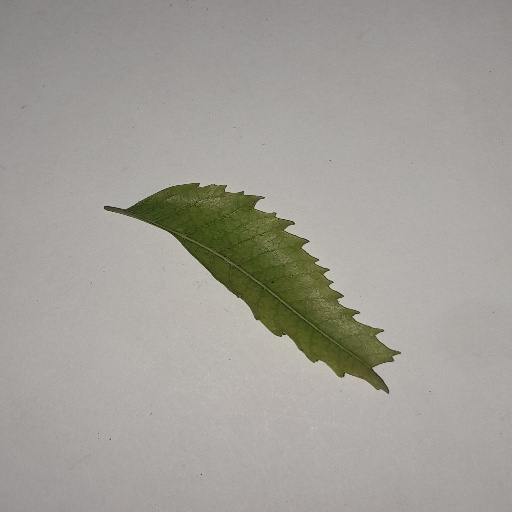
Species: Neem
Leaf condition: Yellow Leaf